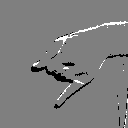
ASL letter: j